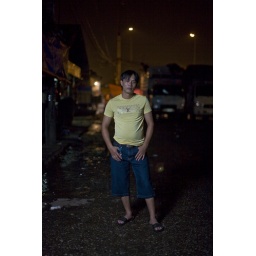
Man in yellow shirt